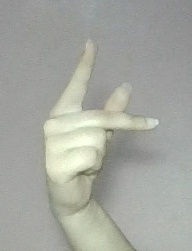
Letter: dha